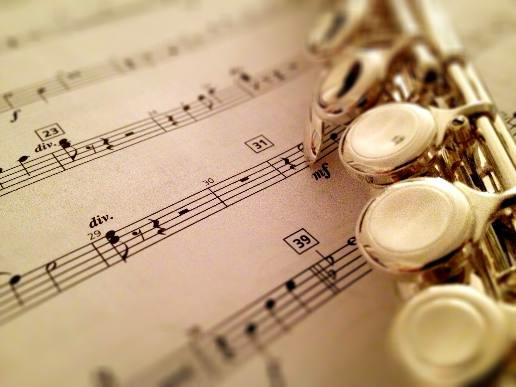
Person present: No